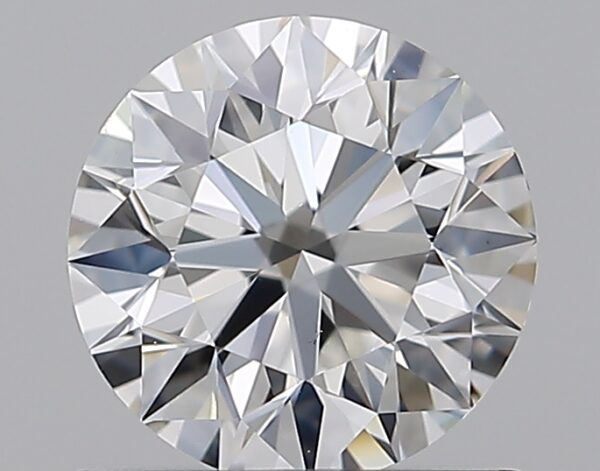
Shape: round
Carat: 0.9
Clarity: SI1
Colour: F
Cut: EX
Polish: EX
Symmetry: EX
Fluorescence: N
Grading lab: GIA
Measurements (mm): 6.12 x 6.16 x 3.86